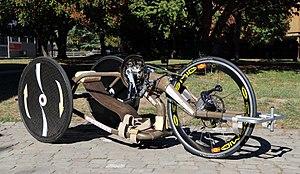
Le biobike
Biomobile est un projet dont les premières réflexions ont débuté en 2000 et qui a été concrètement lancé en Suisse en 2004. Il a ensuite donné naissance à une association éponyme en 2008. Il s'articule autour de la conception et de la réalisation de véhicules à très faible consommation, avec une empreinte écologique minimisée. Il fait suite à la proposition de plusieurs étudiants de la HES-SO et s'inscrit dans la continuation du projet Consomini initié par trois écoles d'ingénieurs de la HES-SO chacune ayant développé une partie de ce premier véhicule.